Lady Pepperrell House

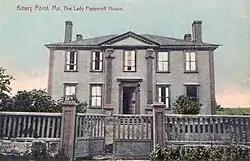

The Lady Pepperrell House is an American historic house in Kittery Point, Maine. It stands on State Route 103, opposite the First Congregational Church and Parsonage. Built in 1760 by Mary Pepperrell, widow of Sir William Pepperrell, the house is one of the finest examples of Georgian architecture in New England. Sir William was the only colonial American to be honored with a baronetcy, awarded by King George II for his leadership of the 1745 expedition against the French Fortress Louisbourg on Cape Breton Island. The house was designated a National Historic Landmark in 1960, but remains in private ownership, subject to preservation restrictions held by Historic New England.